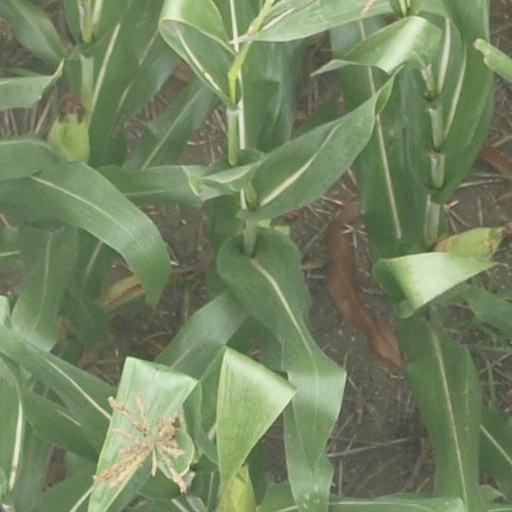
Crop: maize; corn